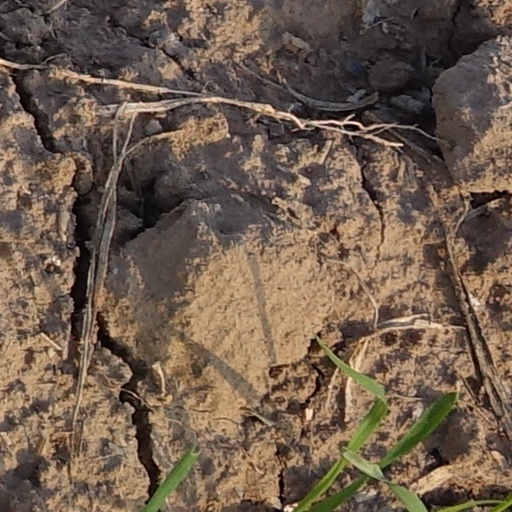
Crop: wheat